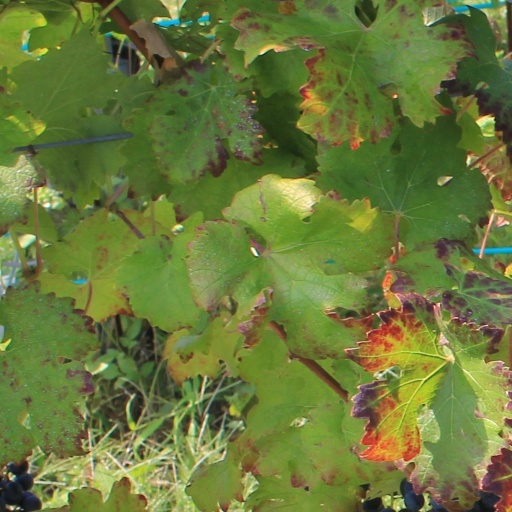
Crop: grape